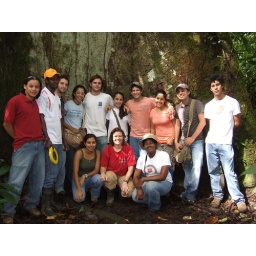
That is me in the red t-shirt sitting down